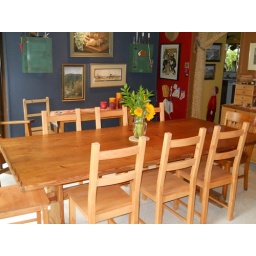
my great grandfather's paintings on the blue wall.....grandchildren's paintings below on the red wall.